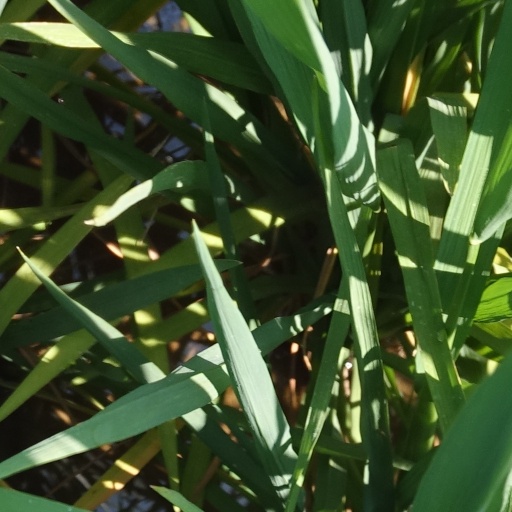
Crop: rice